Salimgarh Fort

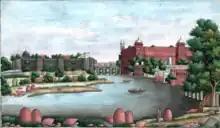
Salimgarh Fort (on the left) and Red Fort, separated by the Yamuna River spill channel (now closed and converted into a road), connected by an arched bridge, as viewed from Metcalfe's townhouse, 1843.

In the early years, Salimgarh Fort could only be accessed by boat. A bridge linking the Red Fort to Salimgarh Fort is believed to have been constructed by Emperor Jahangir, father of Shah Jahan. However, some sources attribute its construction to Farid Khan, who held the fort as a "jagir" (land grant). This original bridge was later replaced by a railway bridge at the same location. At present, an arched overbridge connects Salimgarh Fort to the Red Fort from its northeastern end. From this vantage point, the fort offers a commanding view of the Red Fort, the Yamuna River, and the surrounding areas.